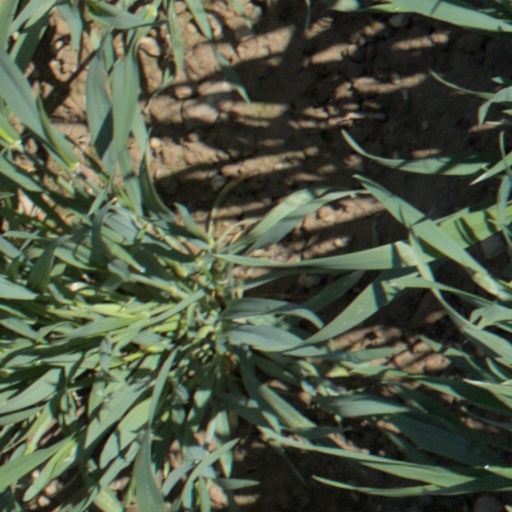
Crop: wheat